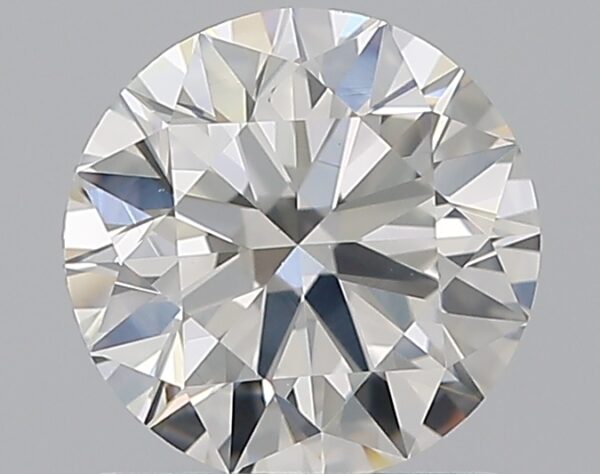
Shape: round
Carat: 1.01
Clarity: VS2
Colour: G
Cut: EX
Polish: EX
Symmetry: EX
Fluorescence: N
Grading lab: GIA
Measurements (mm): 6.39 x 6.43 x 3.94